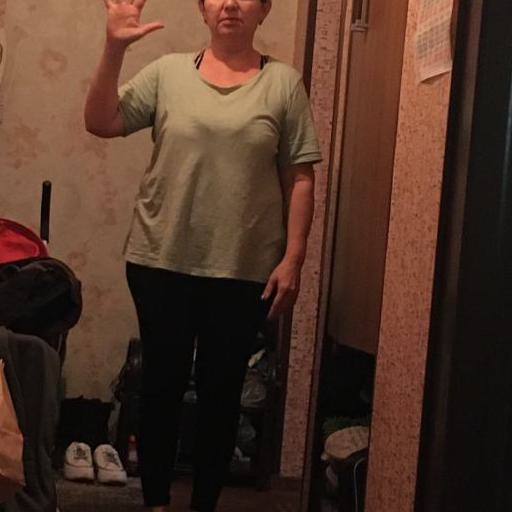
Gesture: no_gesture